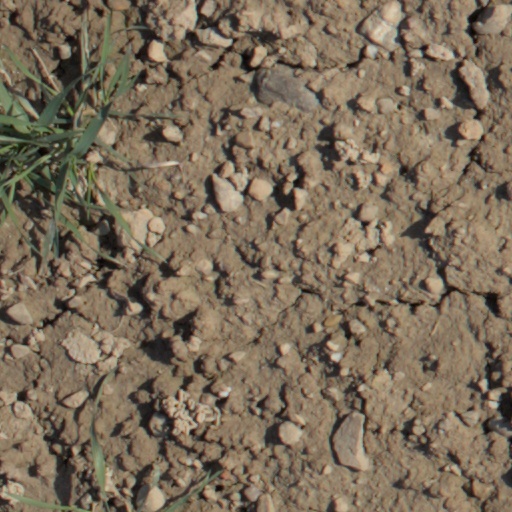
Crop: wheat